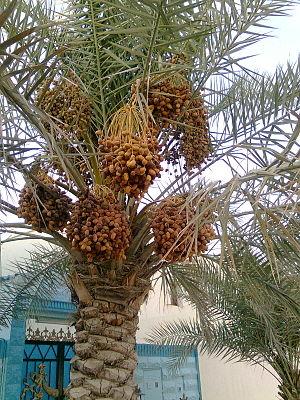
Les jardins suspendus de Babylone sont un édifice antique, considéré comme une des Sept Merveilles du monde antique. Ils apparaissent dans les écrits de plusieurs auteurs grecs et romains antiques, qui s'inspirent tous de sources plus anciennes disparues, dont le prêtre babylonien Bérose. C'est à ce dernier que l'on doit l'histoire de la construction de ces jardins par Nabuchodonosor II afin de rappeler à son épouse, Amytis de Médie, les montagnes boisées de son pays natal.